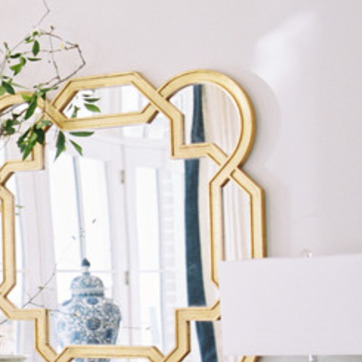
Material: mirror